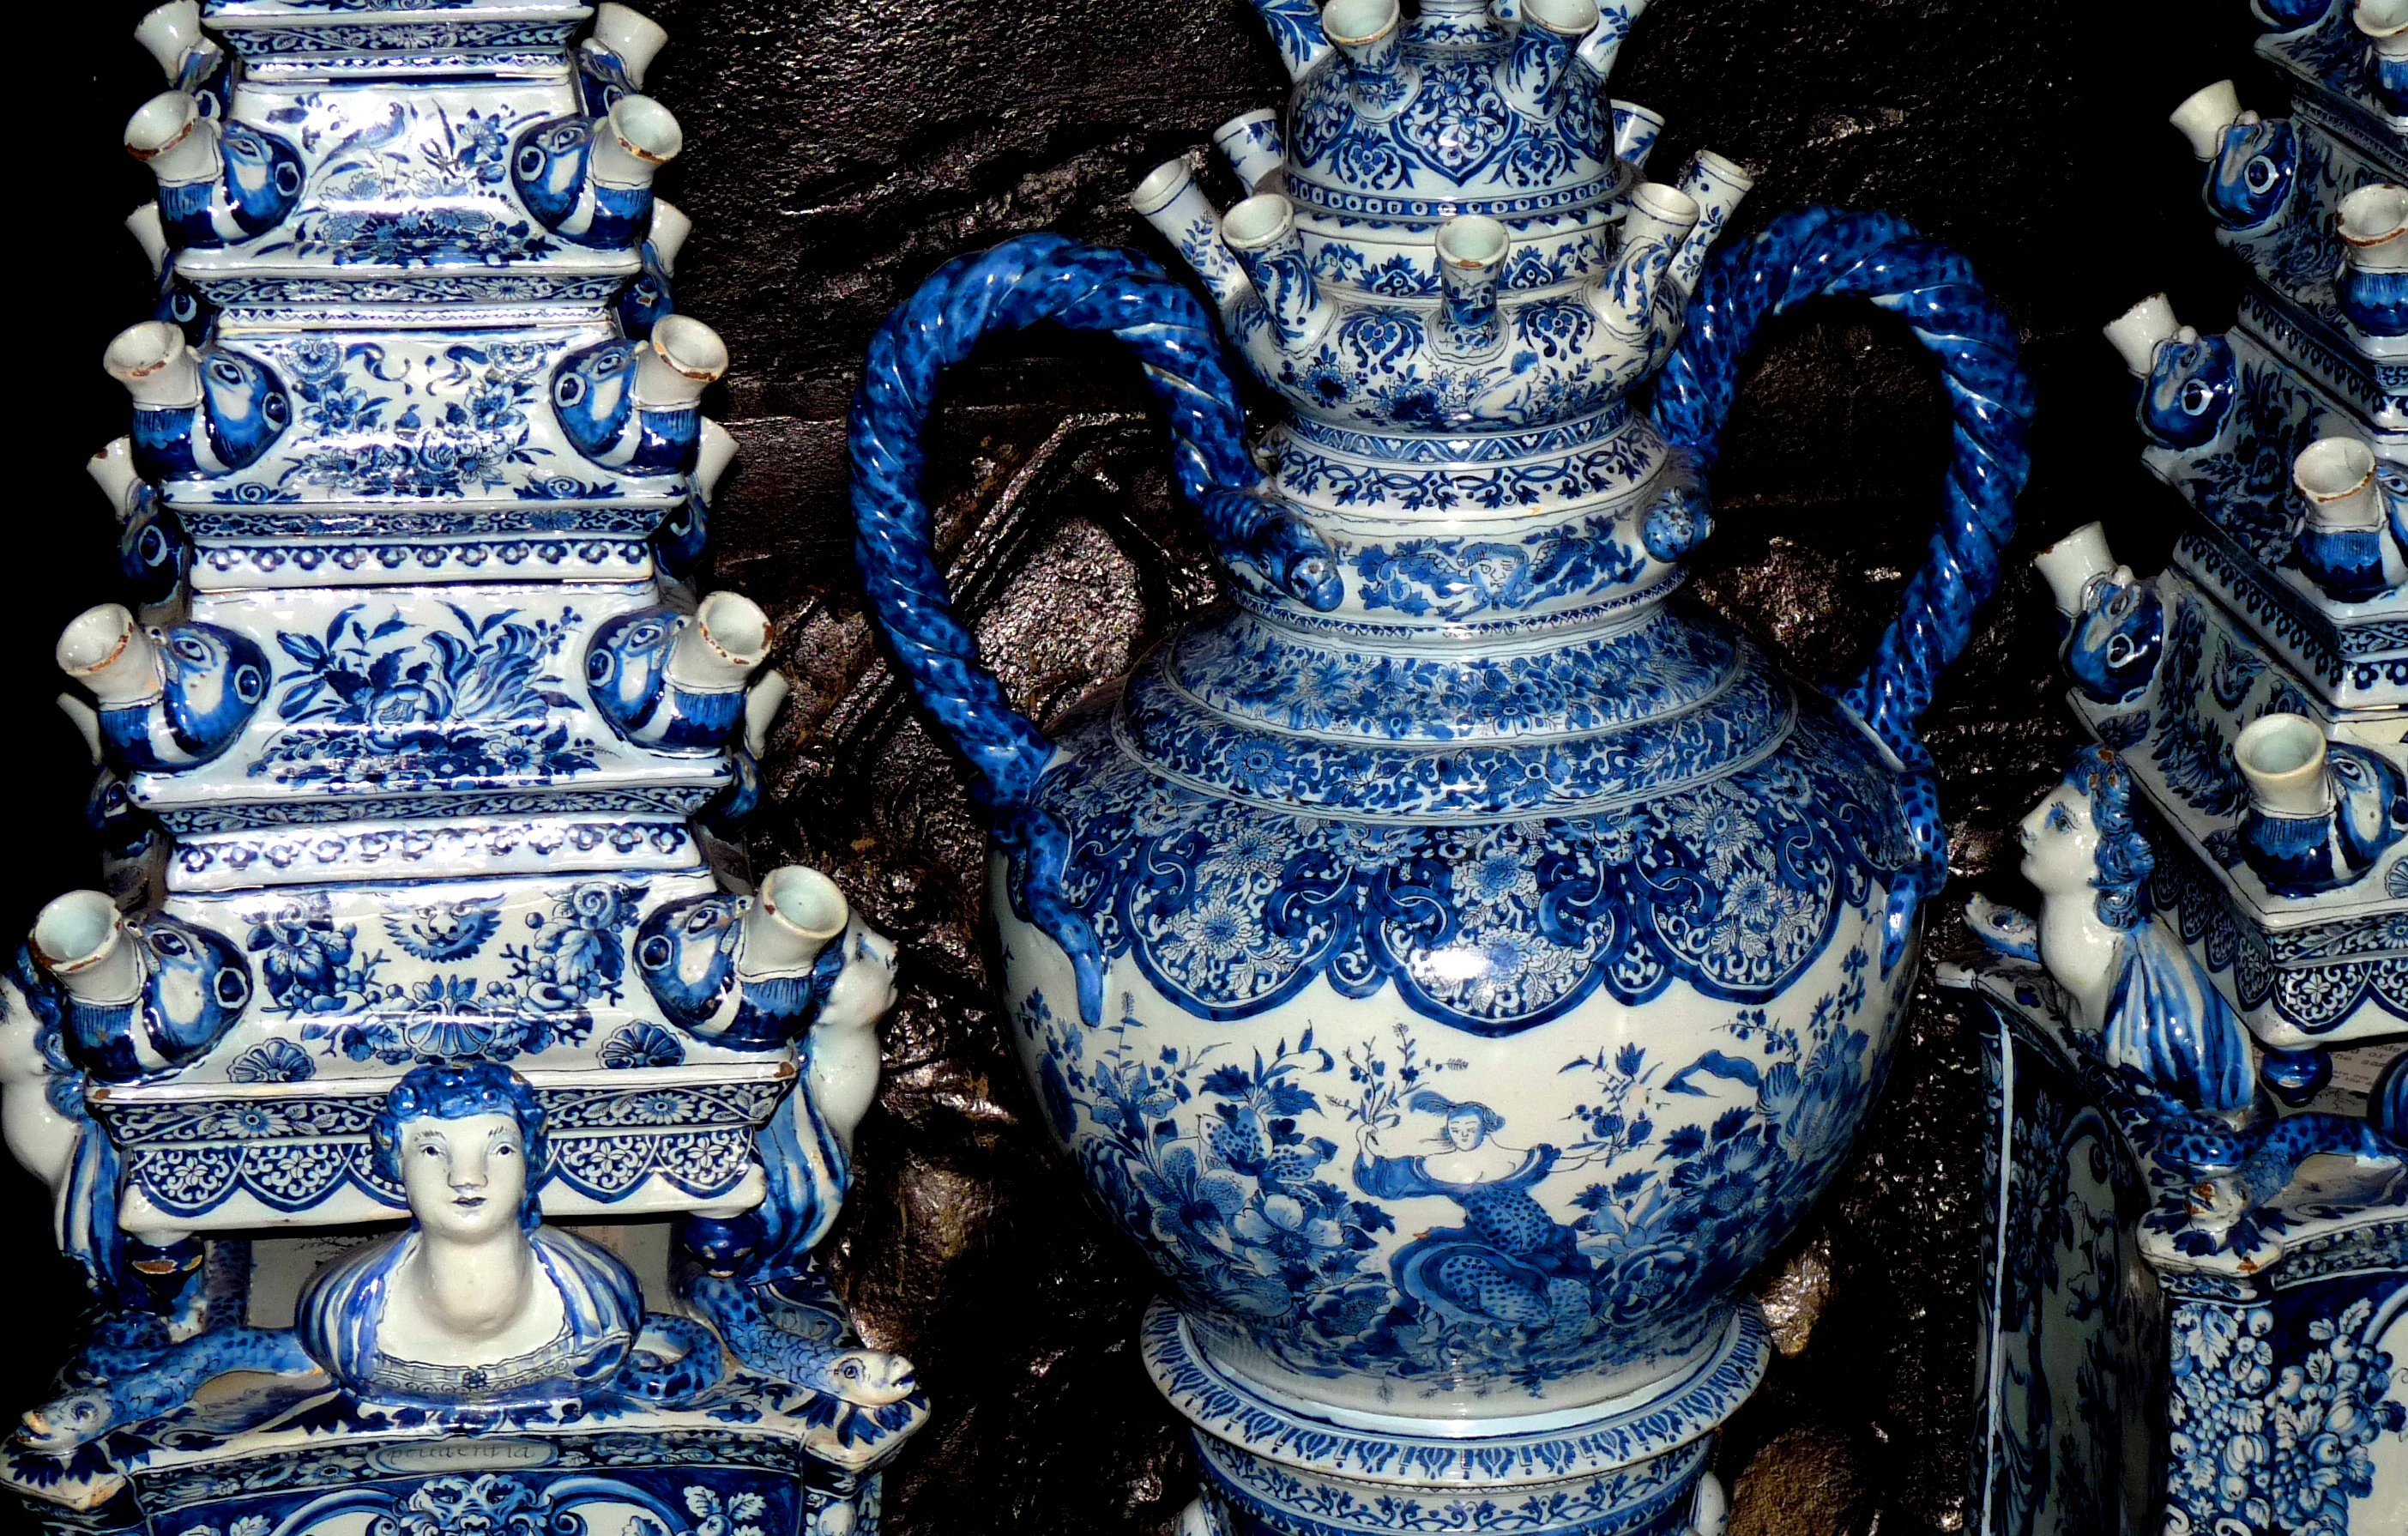
museum, ceramic, blue, mug, pottery, material, art, birmingham, porcelain, dailyshoot, delft, blue and white porcelain